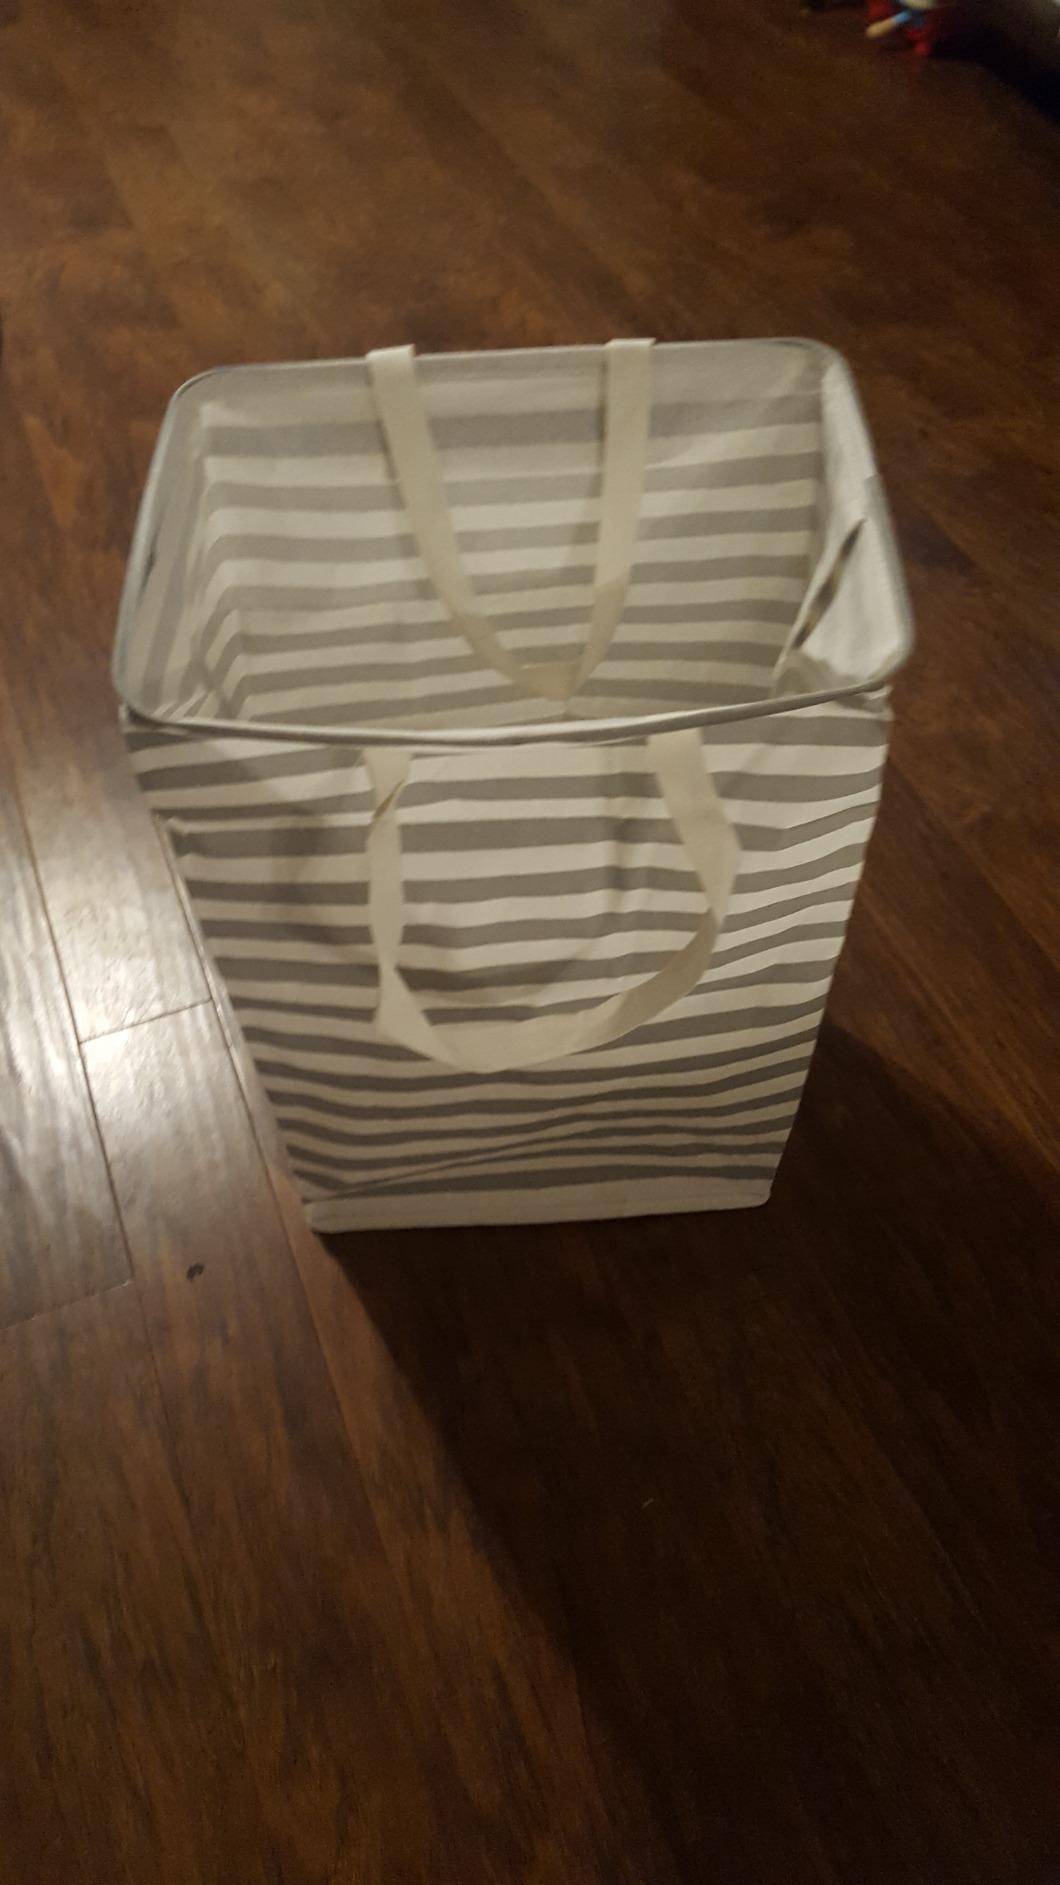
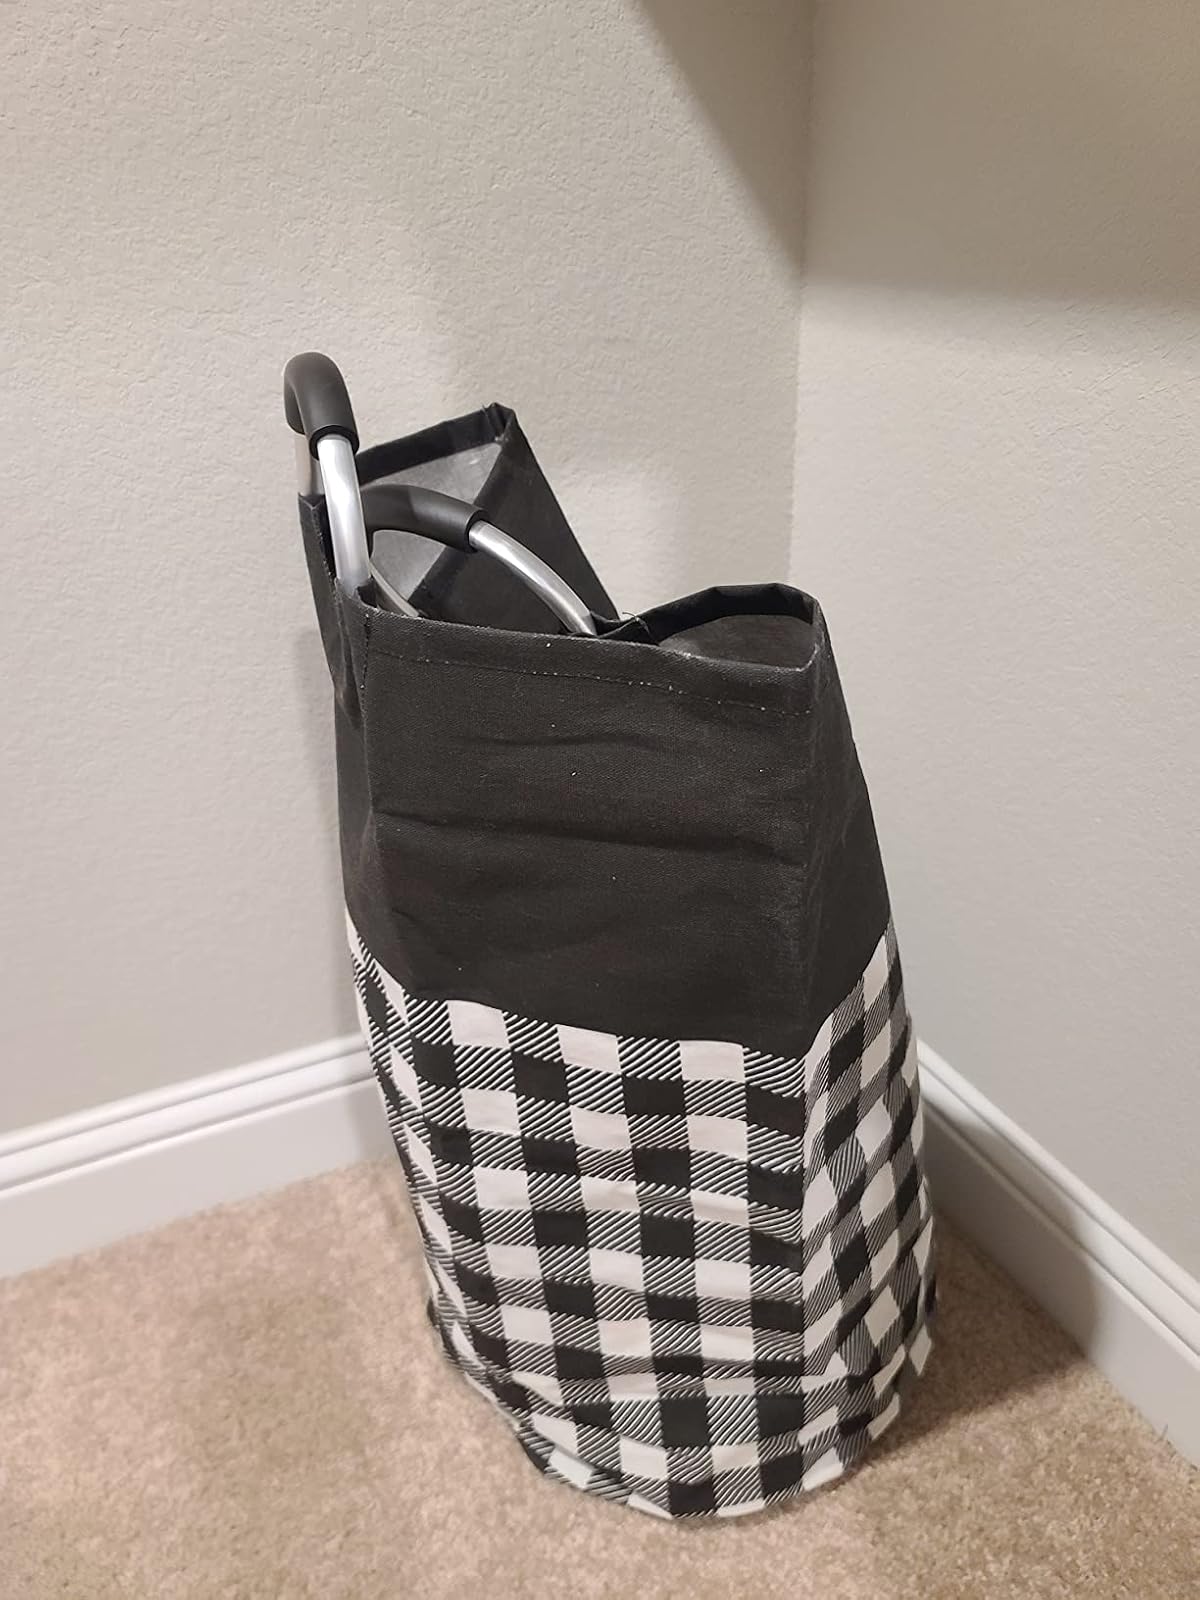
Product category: items_hamper
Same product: no